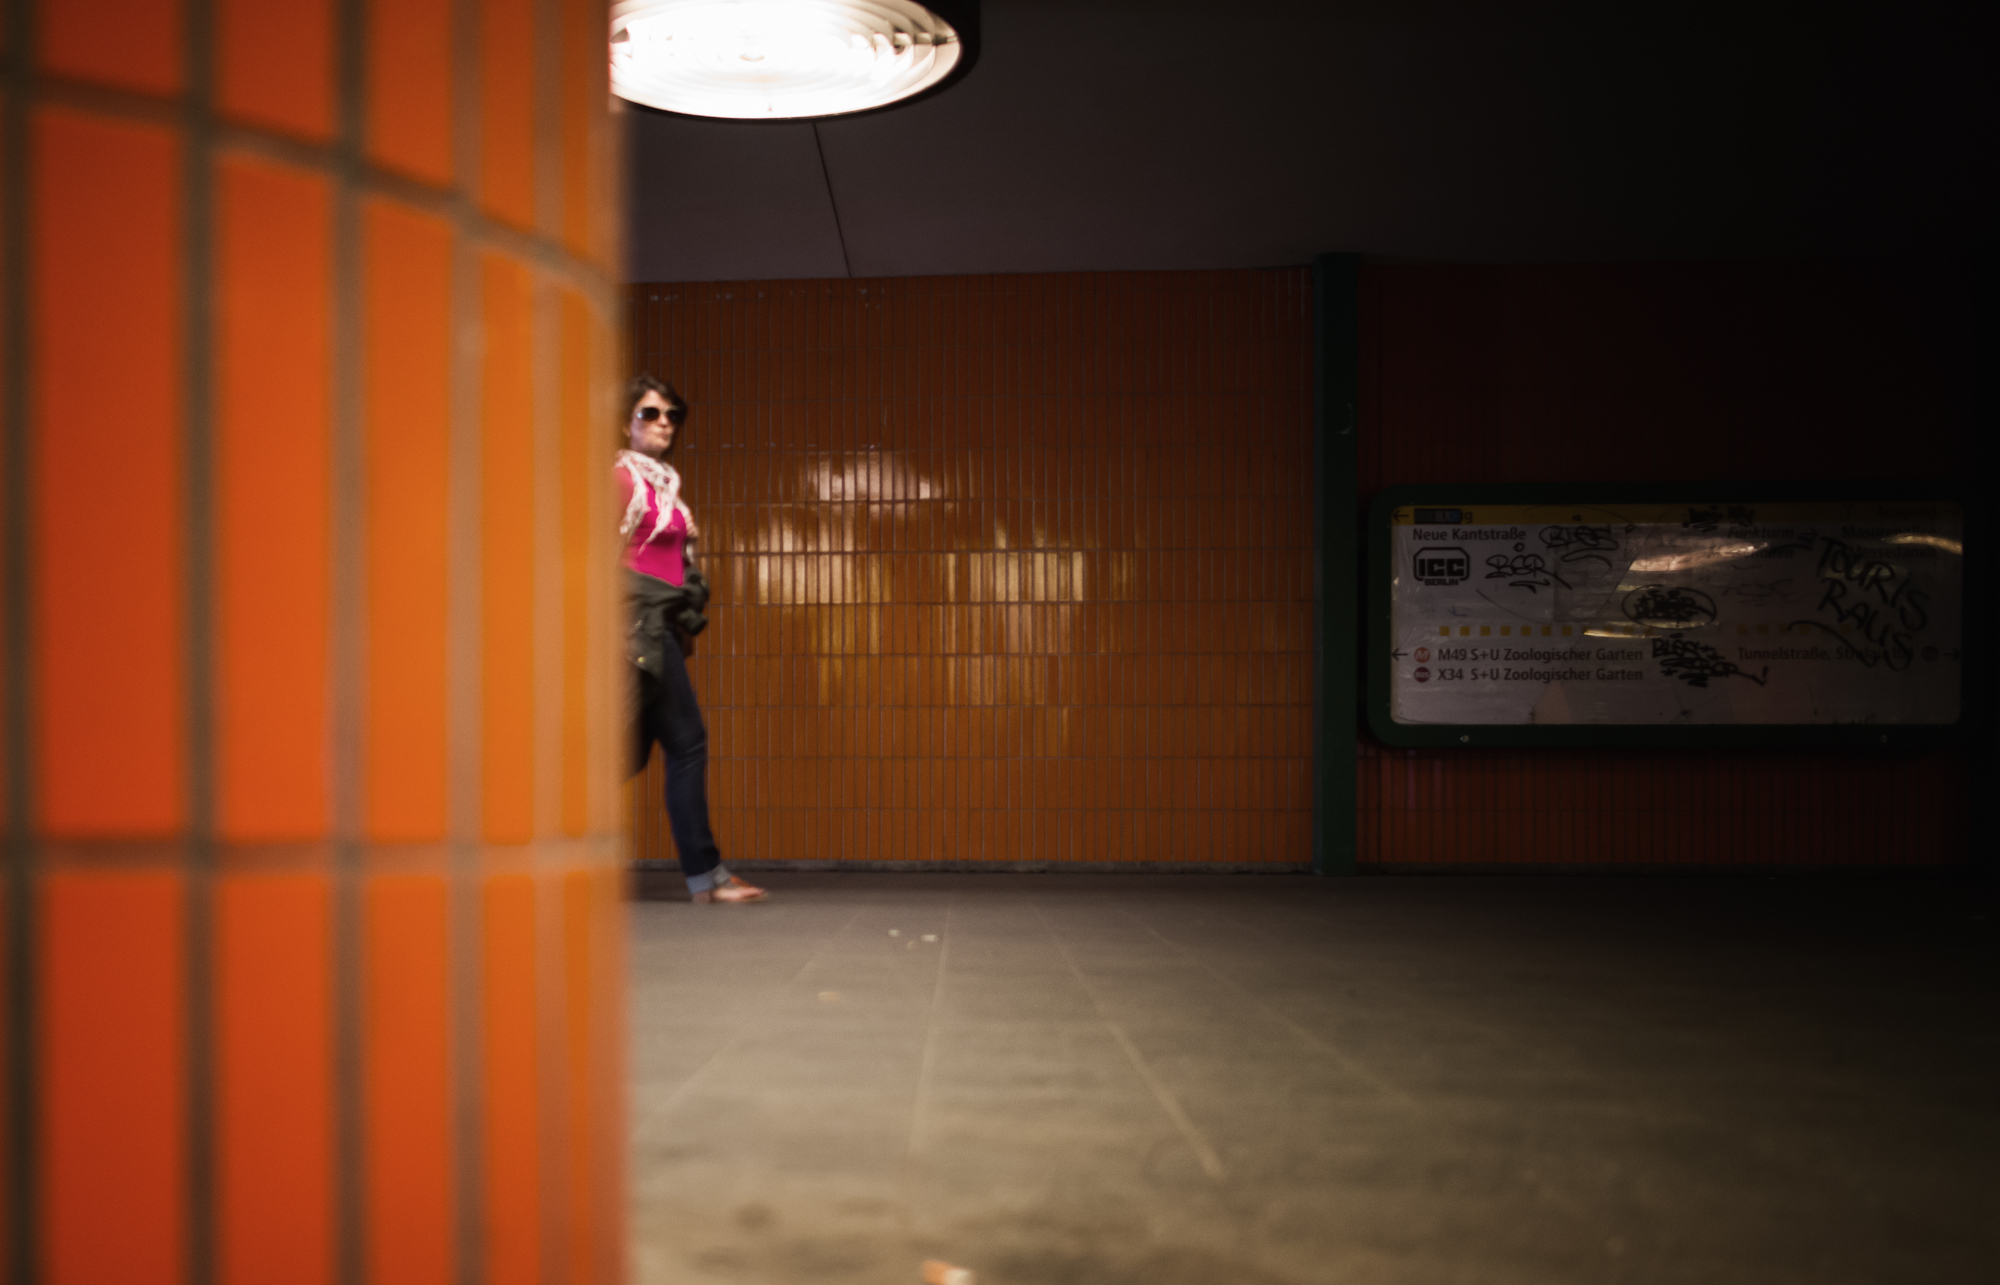
light, street, night, darkness, lighting, berlinicc